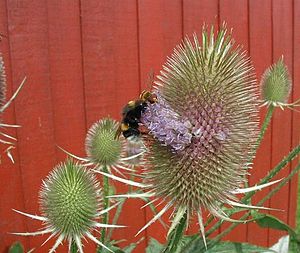
Kartebolle-ordenen
Ægte Kartebolle (Dipsacus sativus).
Ægte Kartebolle (Dipsacus sativus).
Kartebolle-ordenen omfatter 2 familier, 45 slægter og ca. 1090 arter. Den er udbredt i alle verdensdele, men med hovedvægten i den nordlige halvkugles tempererede egne. Ordenen har knopper med skæl og modsatte blade med kirteltandede bladrande. Blomsterne er samlet i endestillede stande.